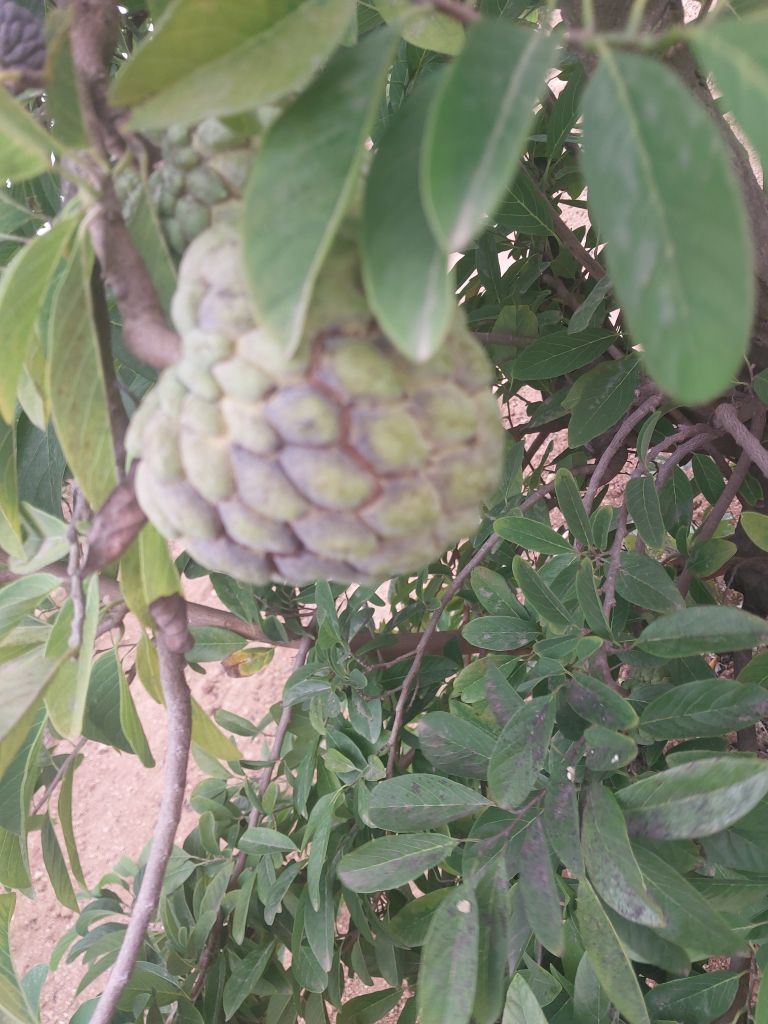
Disease label: Athracnose